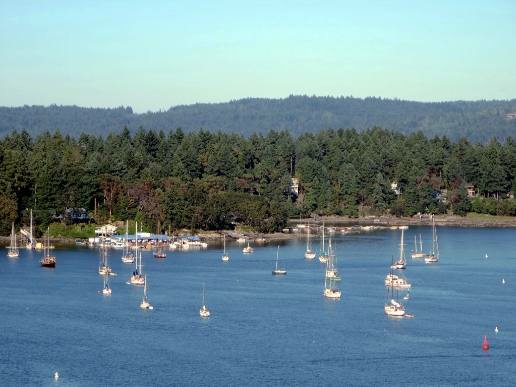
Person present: No